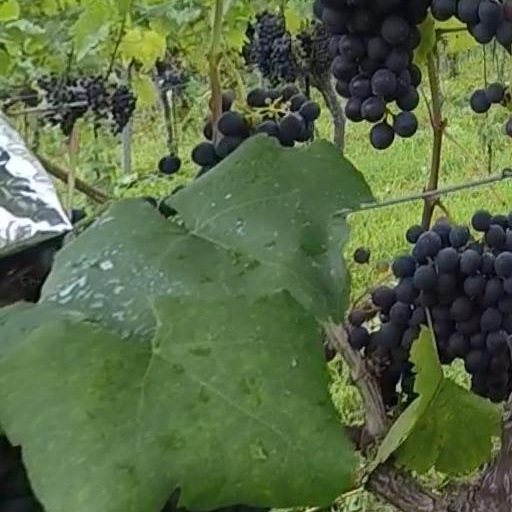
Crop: grape